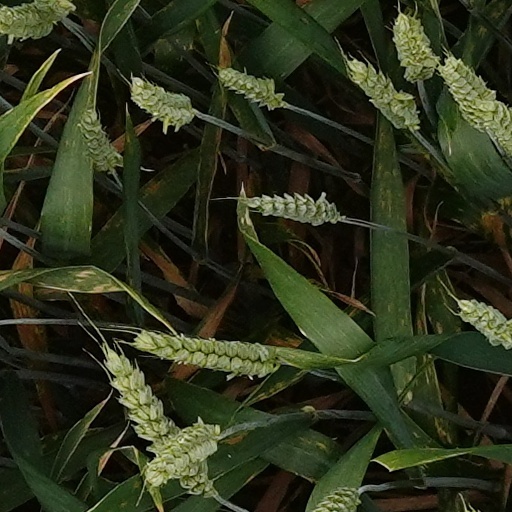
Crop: wheat